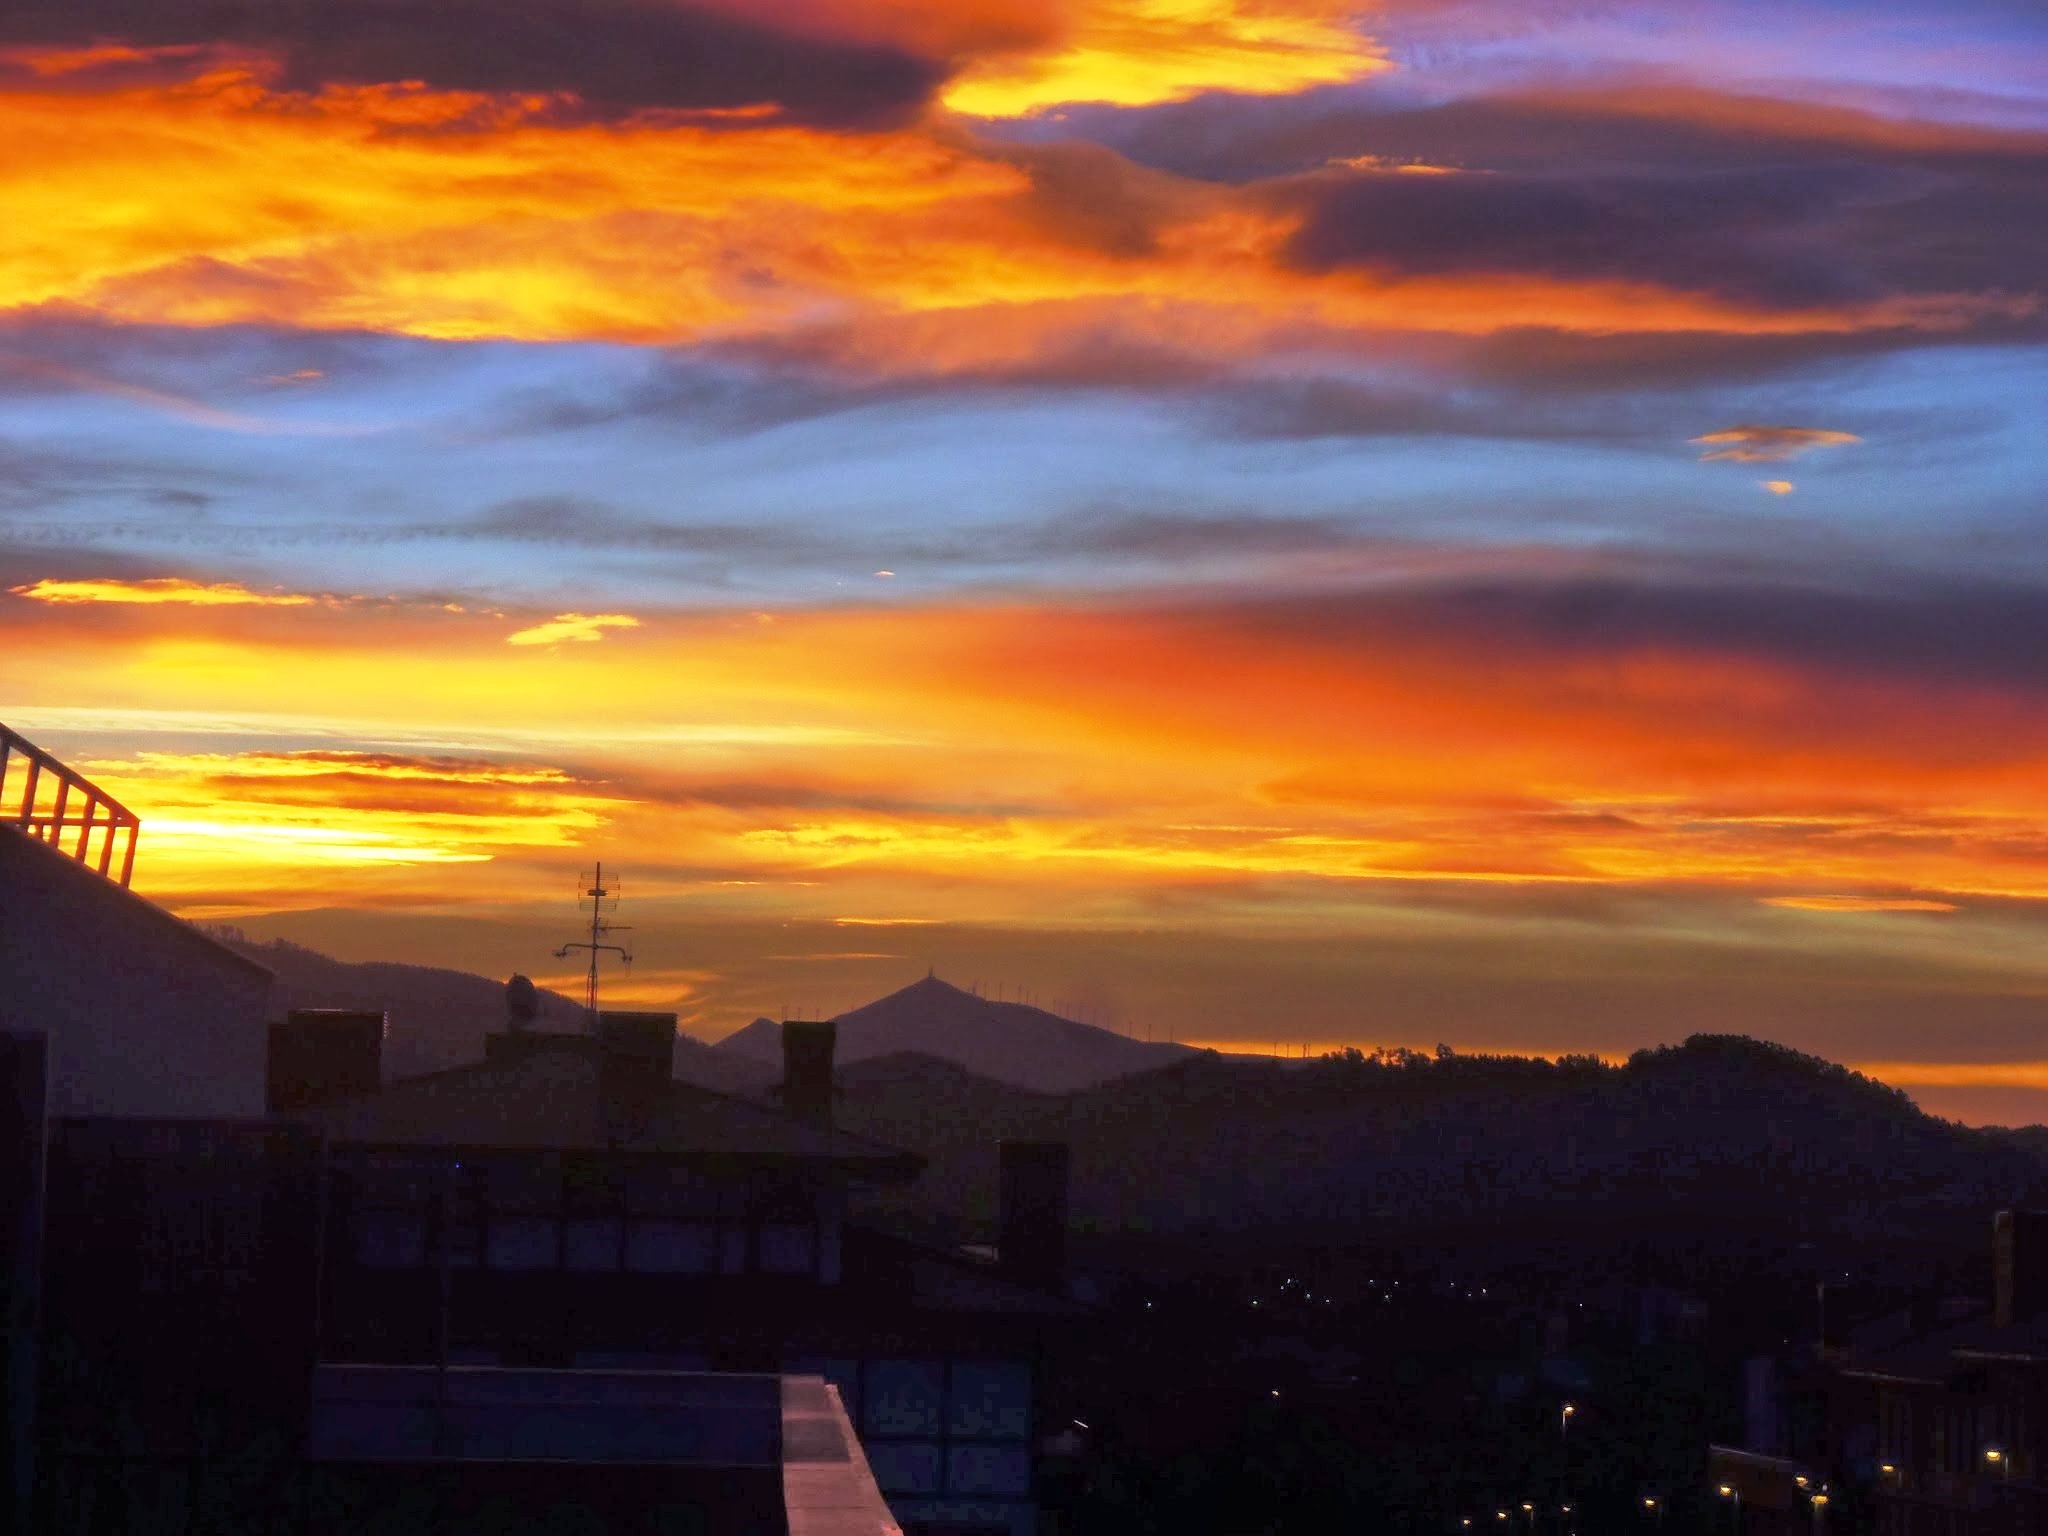
horizon, cloud, sky, sunrise, sunset, house, morning, dawn, atmosphere, dusk, evening, landscapes, afterglow, red sky at morning